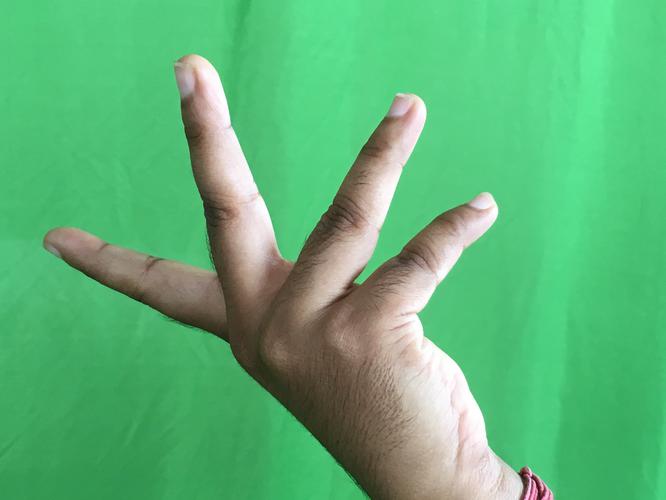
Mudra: Alapadmam
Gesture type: single_hand